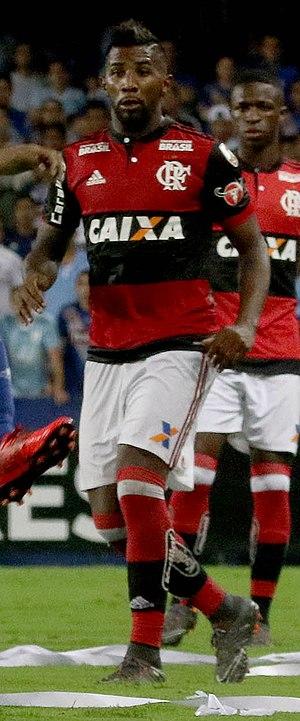
Rodinei Marcelo de Almeida, né le 29 janvier 1992, mieux connu sous le nom Rodinei, est un footballeur brésilien qui évolue au poste d'arrière droit en faveur du Flamengo.